Drip painting

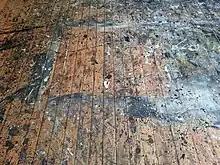
Pollock's studio-floor in Springs, New York, the visual result of being his primary painting surface from 1946 until 1953

Drip painting is a form of art, often abstract art, in which paint is dripped or poured on to the canvas. This style of action painting was experimented with in the first half of the twentieth century by such artists as Francis Picabia, André Masson and Max Ernst, who employed drip painting in his works "The Bewildered Planet", and "Young Man Intrigued by the Flight of a Non-Euclidean Fly" (1942). Ernst used the novel means of painting Lissajous figures by swinging a punctured bucket of paint over a horizontal canvas.